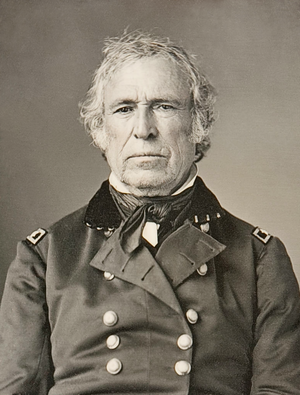
Le tableau ci-dessous présente la liste des présidents des États-Unis depuis l'indépendance, du plus ancien au plus récent, ainsi qu'une frise chronologique les présentant d'après leur étiquette politique, du plus récent au plus ancien.
Zachary Taylor, né le 24 novembre 1784 à Barboursville et mort le 9 juillet 1850 à Washington D.C., est un militaire et homme d'État américain qui fut le 12ᵉ président des États-Unis.